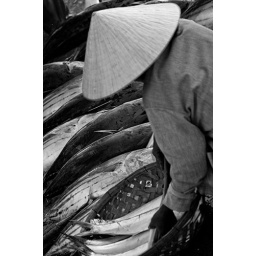
A woman inspects a fish at the riverside fish market in Hoi An.